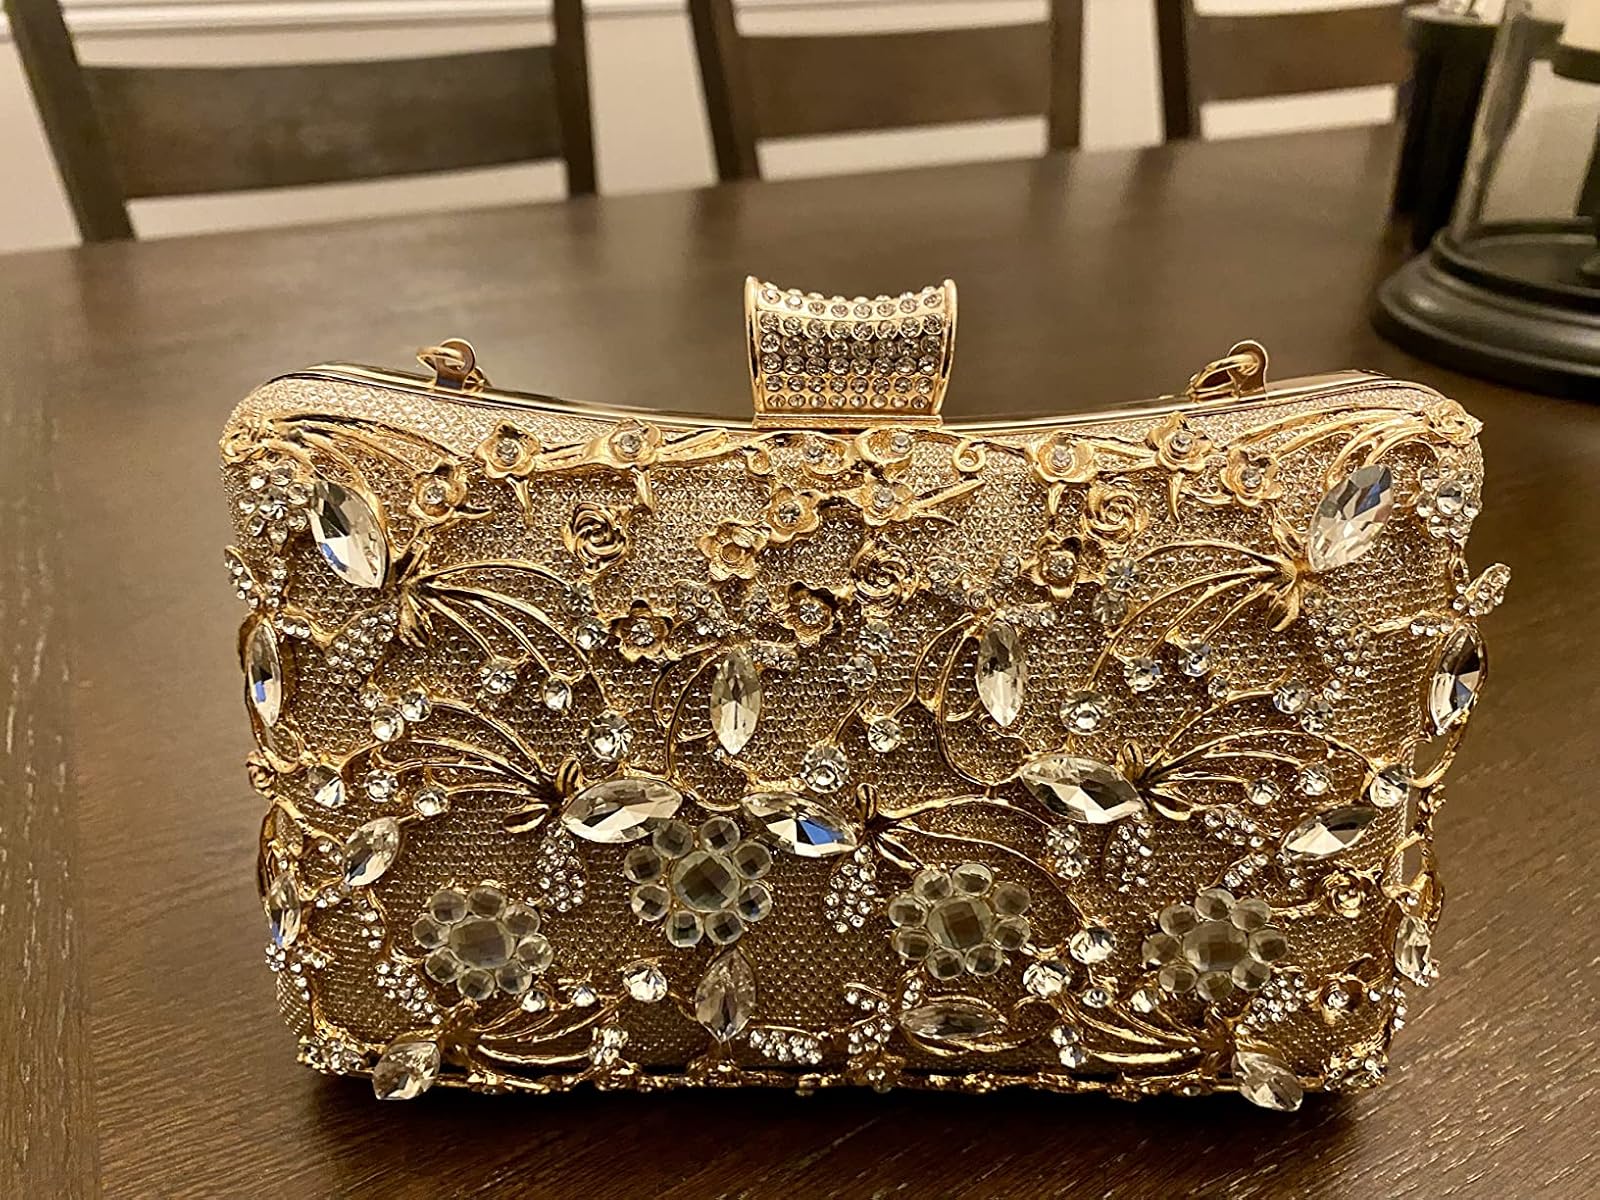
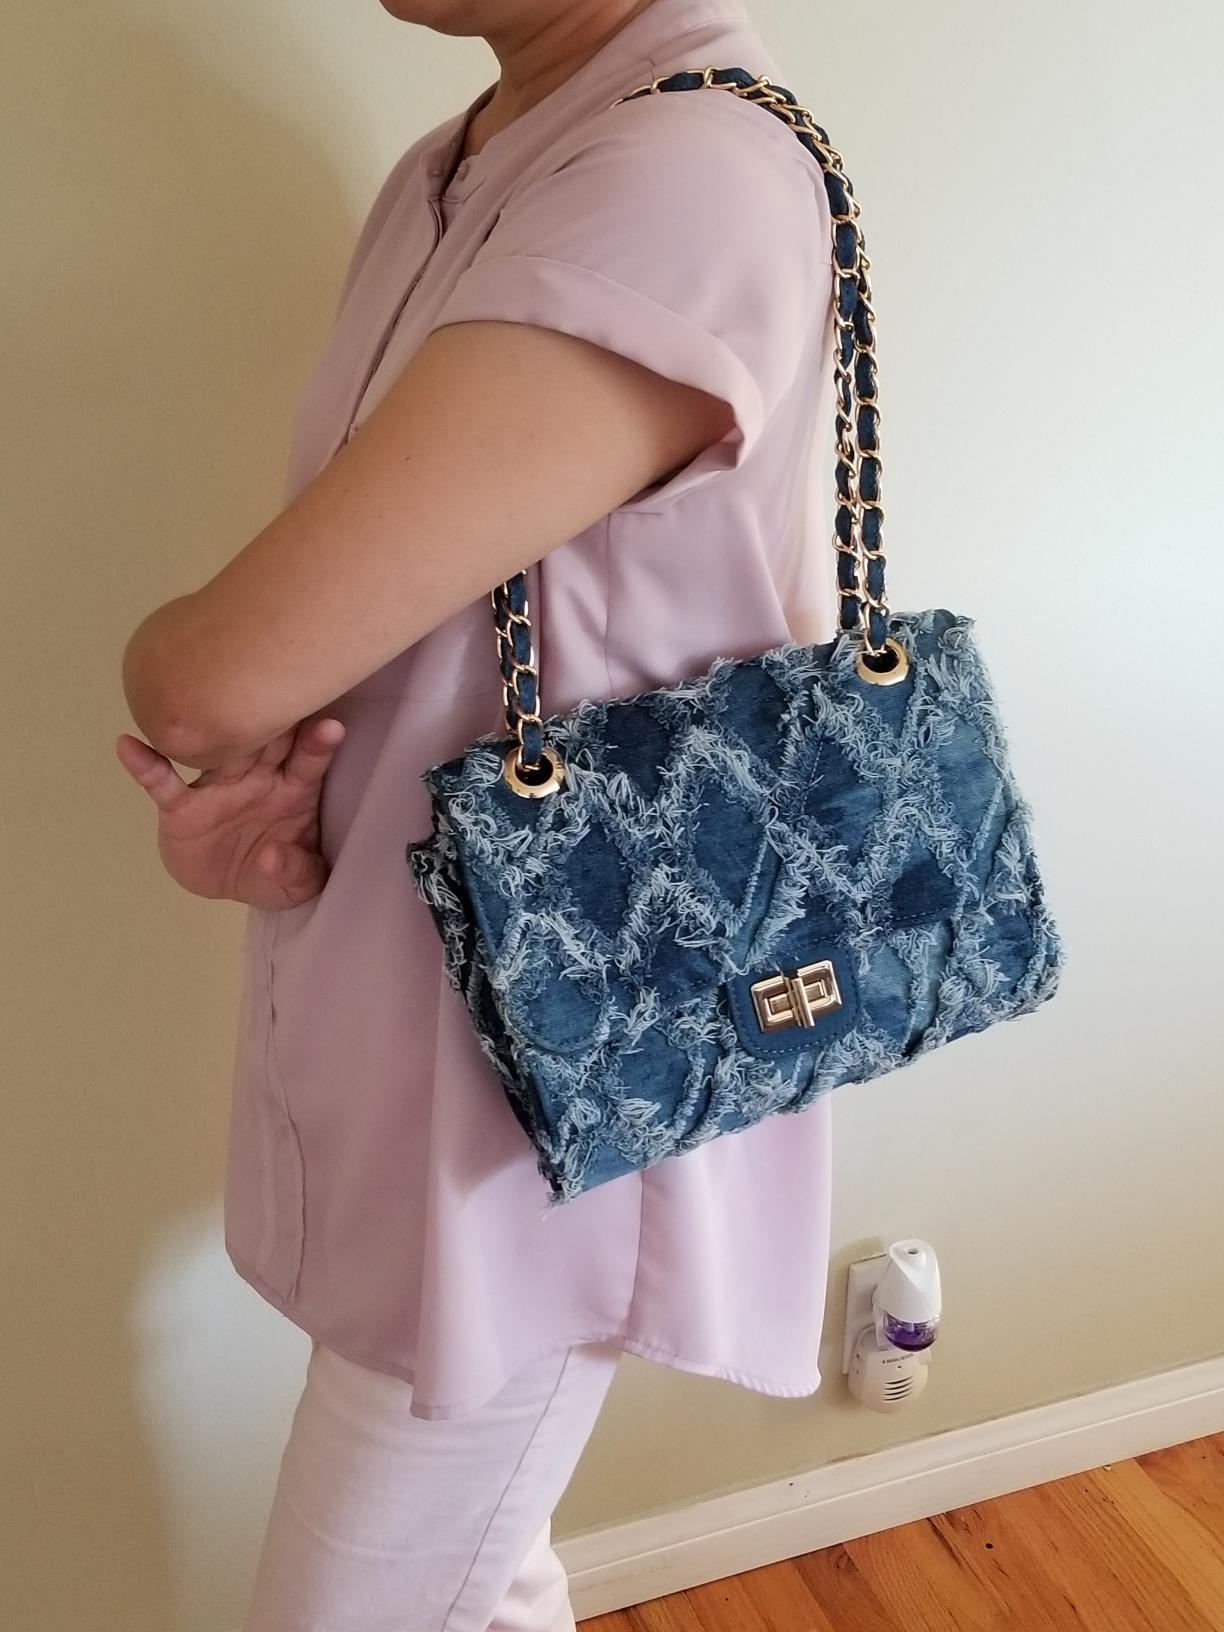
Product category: accessories_handbag
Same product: no